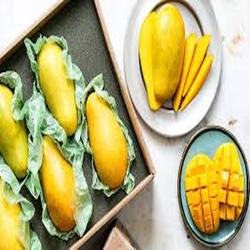
Label: Mango